Phloem

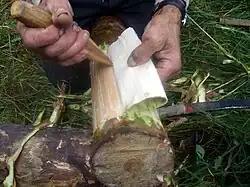
Stripping the inner bark from a pine branch

Phloem of pine trees has been used in Finland and Scandinavia as a substitute food in times of famine and even in good years in the northeast. Supplies of phloem from previous years helped stave off starvation in the great famine of the 1860s which hit both Finland and Sweden. Phloem is dried and milled to flour ("pettu" in Finnish) and mixed with rye to form a hard dark bread, bark bread. The least appreciated was "silkko", a bread made only from buttermilk and "pettu" without any real rye or cereal flour. Recently, "pettu" has again become available as a curiosity, and some have made claims of health benefits.